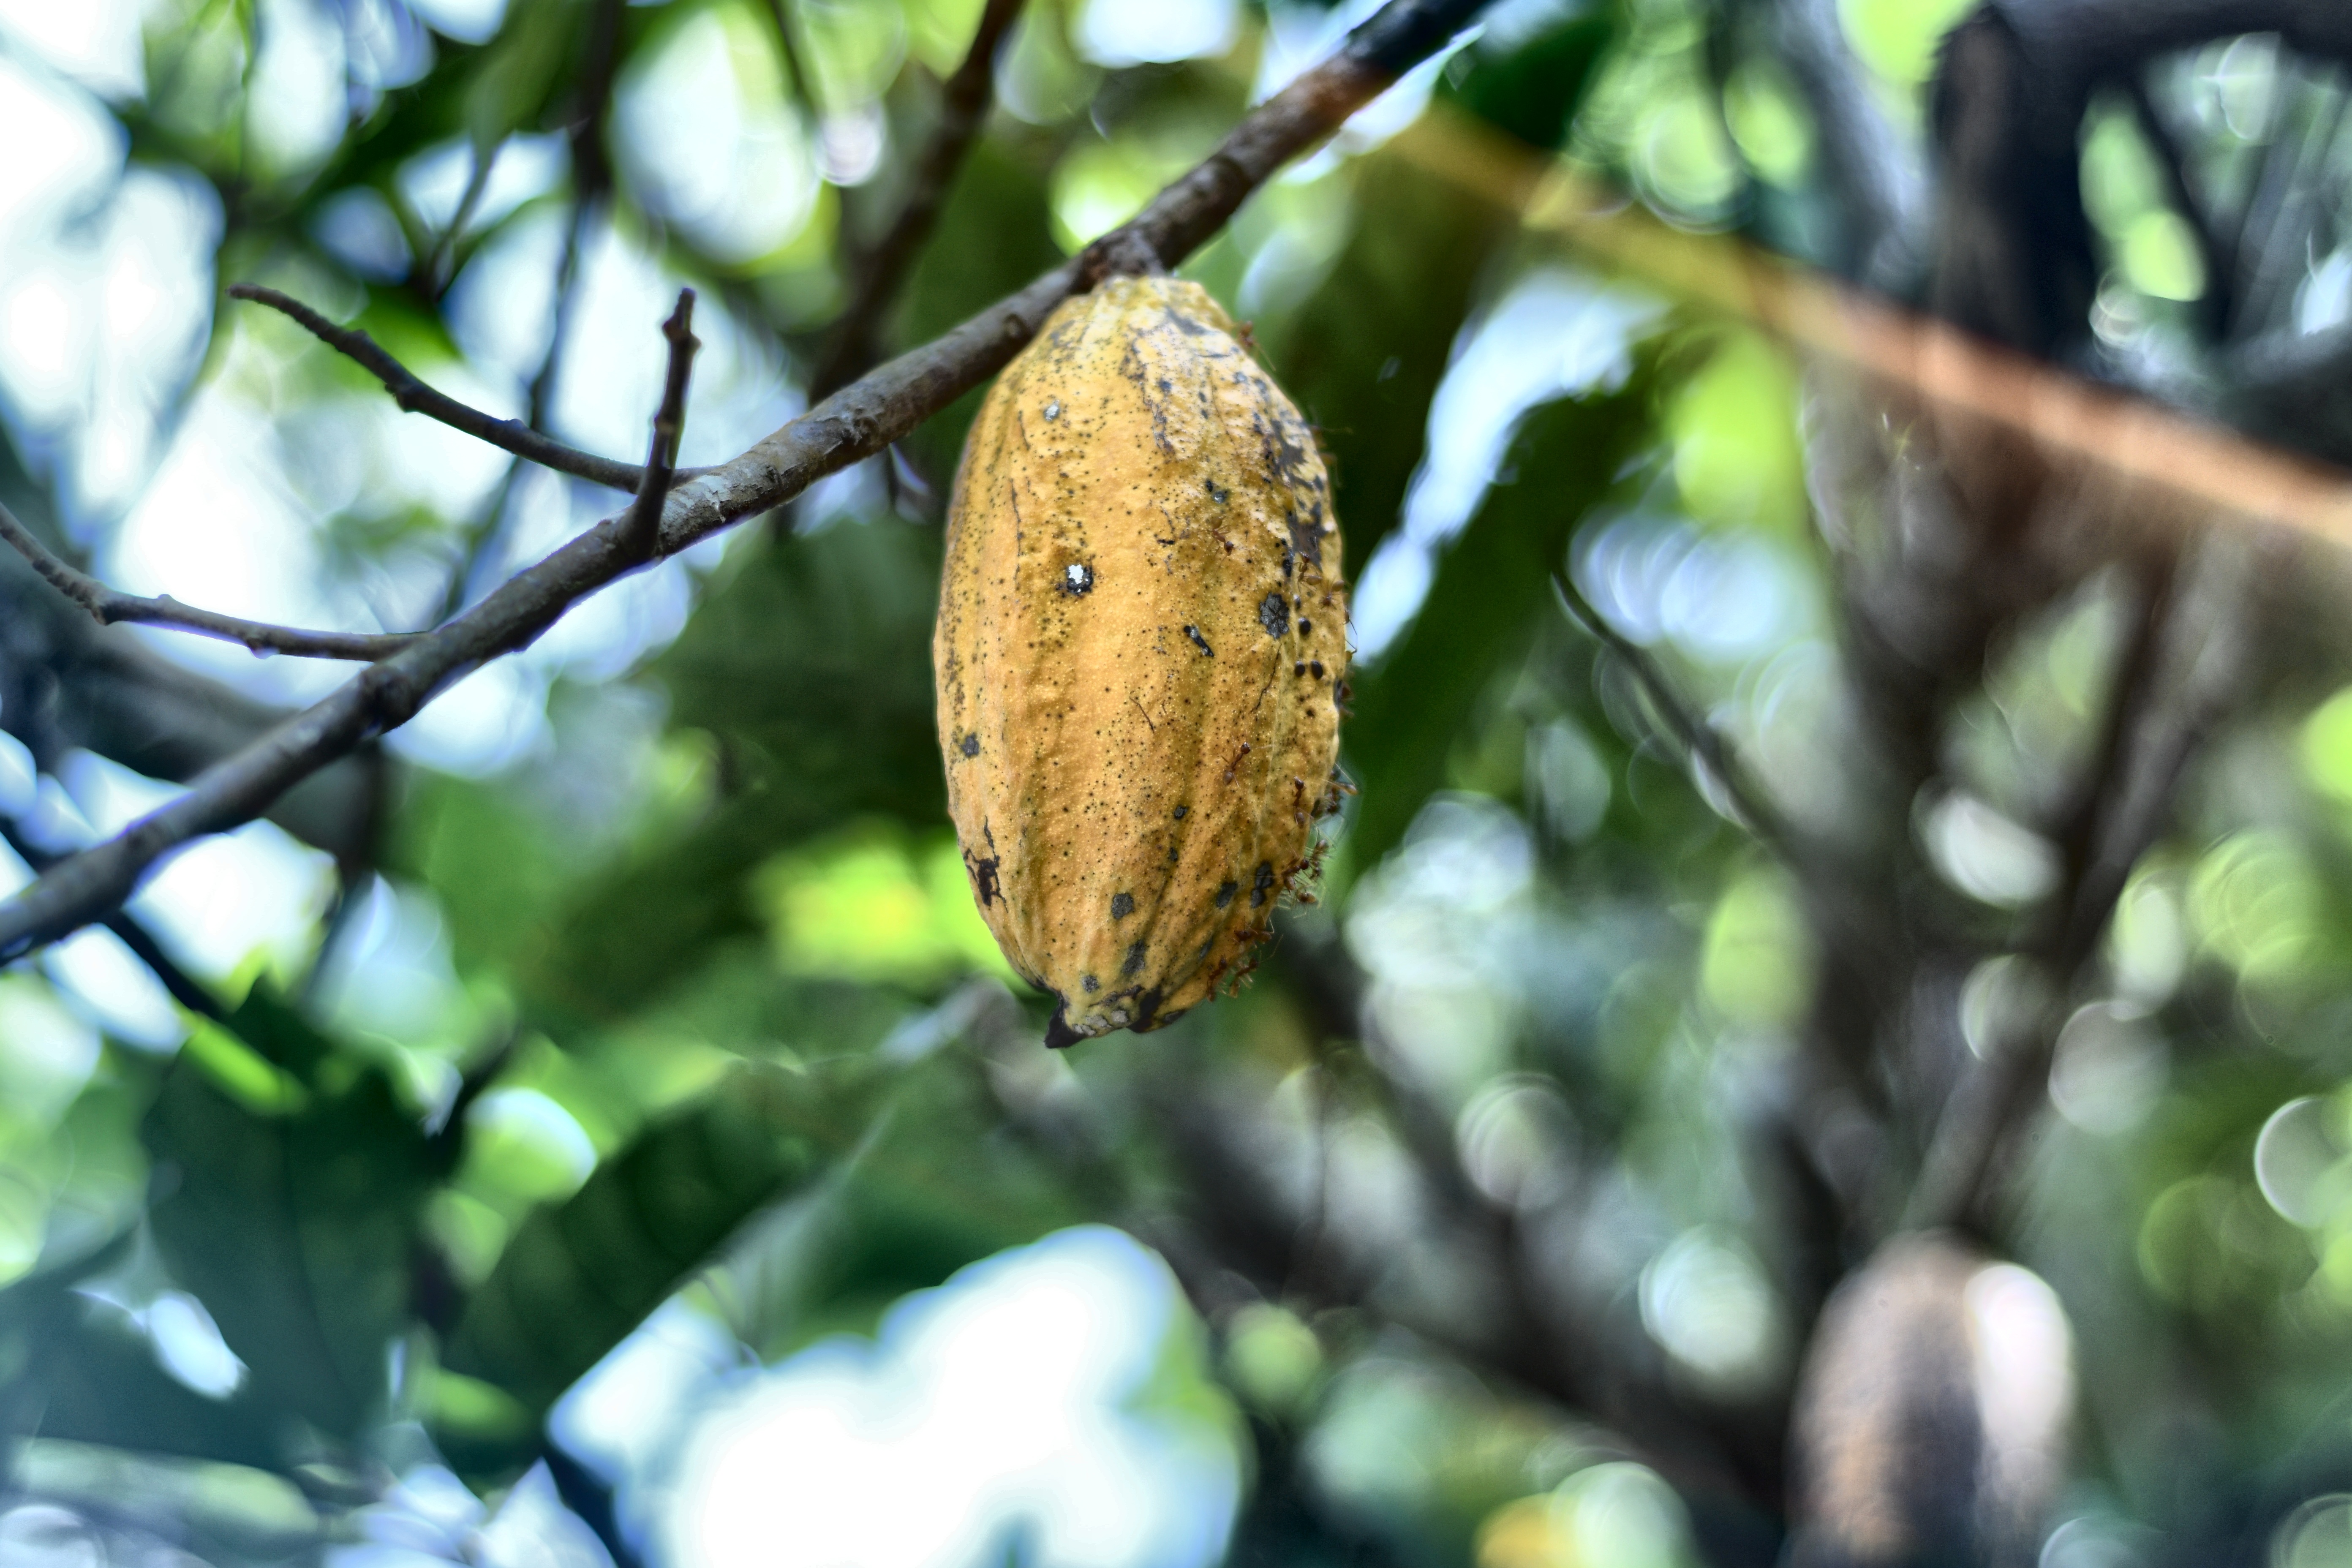
Maturity: mature
Variety: Angoleta